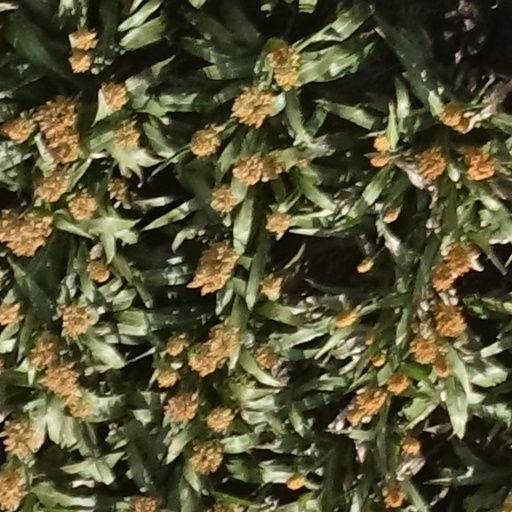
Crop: sorghum